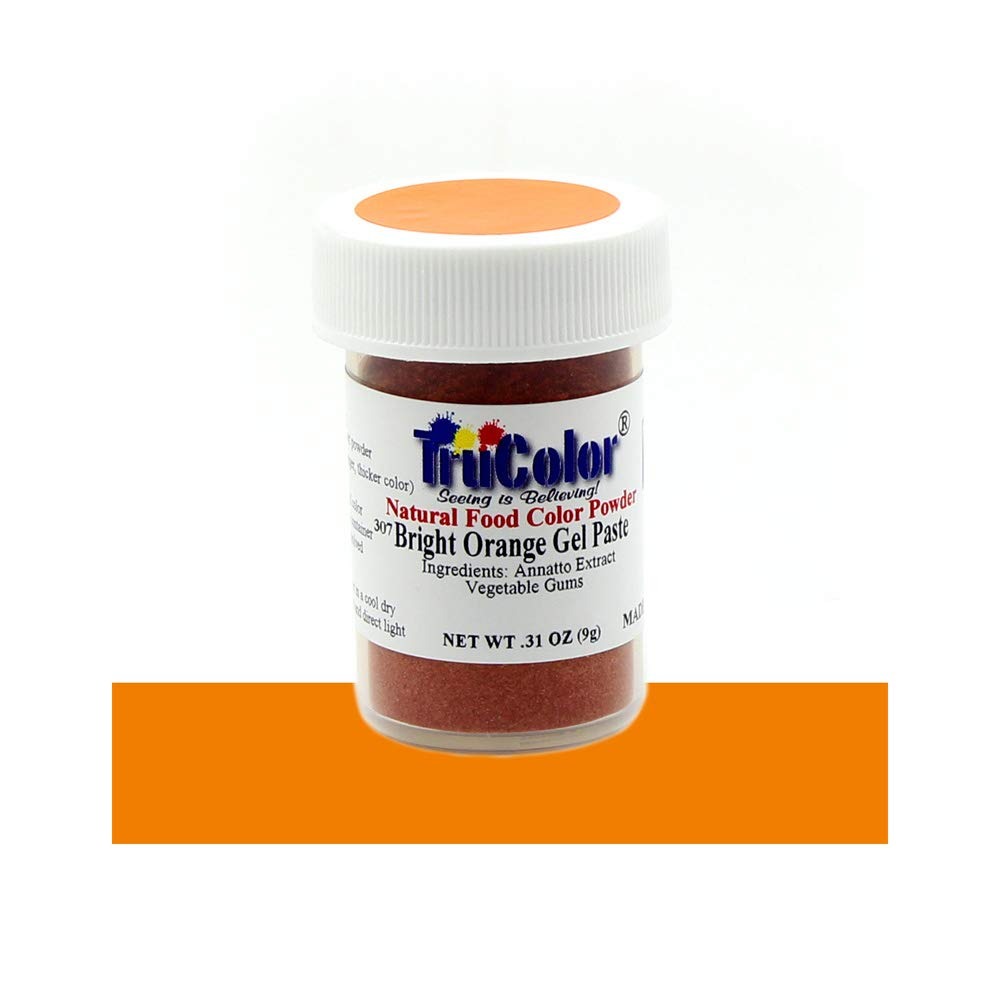
Item Name: TruColor Bright Orange Natural Gel Paste Powder Food Coloring, 9 Grams
Bullet Point 1: Formulated for buttercream icing, Natural Gel Paste Powder Color can also be used in dough or any to-be-colored product without breaking down; TruColor Natural Gel Paste Powder is more stable to ultraviolet light than synthetic food colors; unlike any other color gel, TruColor Gel Paste is not made from synthetic cellulose gum or modified food starch, yet has all the functions of a premium gel paste
Bullet Point 2: TruColor Gel Paste Powder is a unique combination of all-natural plant sources that helps encapsulate or enrobe the natural color when used in a standard buttercream icing and helps prevent bleeding from condensation when thawing if frozen; you can pipe rich dark lines of color across a bed of white icing without the color bleeding into the white icing field; the gel paste powder when hydrated functions as a barrier, limiting the taste that may be associated with the natural color plant source
Bullet Point 3: TruColor Natural Gel Paste Powder is easy to use: simply add water to hydrate and decorate, the starting point ratio for Gel Paste Powder being 1:1 (one part water to one part powder); use less water to make the color thicker or add more water to make the color thinner; TruColor Natural Gel Paste Powder is state-of-the-art natural approved food color sold in dry powder form and unlike any other natural color you’ve ever used; available in an unprecedented rainbow of natural-color hues and shades
Bullet Point 4: Bright Orange Gel Paste Powder ingredients: annatto extract, vegetable gums; no synthetic color, no FD&C dyes, no artificial preservatives; free of soya, gluten, wheat, milk, eggs, fish and crustacean shell fish; made in USA; RCC kosher certified; read label before using; TruColor food colors are developed with vitamins, antioxidants, polyphenols and phytonutrients (plant nutrients) that keep your body working properly and may help prevent disease
Bullet Point 5: TruColor, the cutting edge of natural-food-color development, provides state-of-the-art natural food colors, bringing to bear the wholesome beautiful and brilliant colors found in nature; TruColor is continuously working to bring never-before-seen natural colors to everyone to make them stronger and better than any other natural color product ever created; TruColor is less expensive and more potent than other-brand natural color, which simply cannot match the stability, hue, shade and brilliance
Product Description: <b>TruColor Natural Gel Paste Powder Food Coloring </b><br><br>Formulated for buttercream icing, Natural Gel Paste Powder Color can also be used in dough or any to-be-colored product without breaking down; TruColor Natural Gel Paste Powder is more stable to ultraviolet light than synthetic food colors; unlike any other color gel, TruColor Gel Paste is not made from synthetic cellulose gum or modified food starch, yet has all the functions of a premium gel paste.<br><br> TruColor Gel Paste Powder is a unique combination of all-natural plant sources that helps encapsulate or enrobe the natural color when used in a standard buttercream icing and helps prevent bleeding from condensation when thawing if frozen; you can pipe rich dark lines of color across a bed of white icing without the color bleeding into the white icing field; the gel paste powder when hydrated functions as a barrier, limiting the taste that may be associated with the natural color plant source.<br><br>No FD&C dyes, no artificial preservatives; free of soya, wheat, milk, eggs, fish and crustacean shell fish; read label before using. <br><br>TruColor is also free of tree nuts and peanuts. If product contains annatto color: Annatto color is not on the FDA list of nuts, but it is important to know that a small fraction of some people with peanut or nut sensitivities report having cross reactions to the annatto seed.<br><br>TruColor is Gluten free and free of genetically modified organisms (GMOs). TruColor Caramel clinically tested GMO Free, but it may initiate GMO label requirements in the EU due to traceability-to-source requirements. U.S. corn: Please check the label for this ingredient if you are sensitive. TruColor Brown is made from Organic Cane Syrup and is GMO & corn free.
Value: 1.0
Unit: Count

Price: 14.64